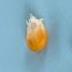
Maize quality: Good